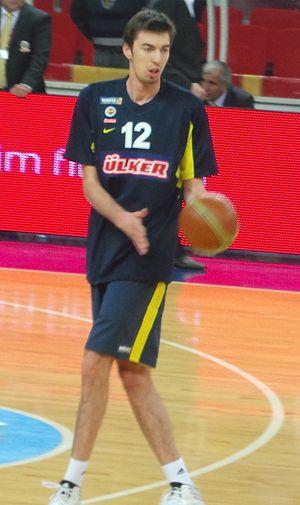
İzzet Türkyılmaz, né le 20 mai 1990, à Burhaniye, en Turquie, est un joueur turc de basket-ball. Il évolue au poste d'ailier fort.